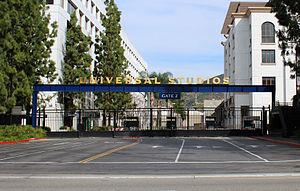
Les studios Universal sont des studios de tournage de cinéma et de télévision appartenant à Universal Pictures et situés à Universal City en Californie. Ils sont situés à côté du parc d'attractions Universal Studios Hollywood, et l'attraction Studio Tour permet leur visite.